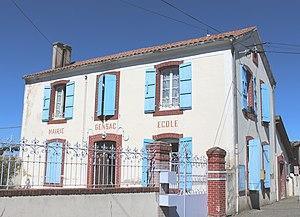
Mairie de Gensac (Hautes-Pyrénées)
Gensac est une commune française située dans le département des Hautes-Pyrénées, en région Occitanie.